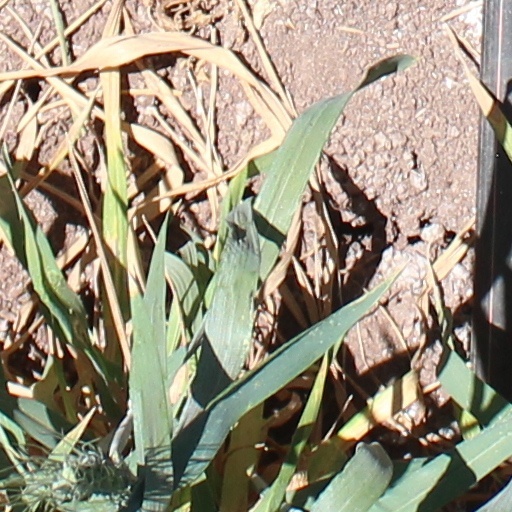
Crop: wheat